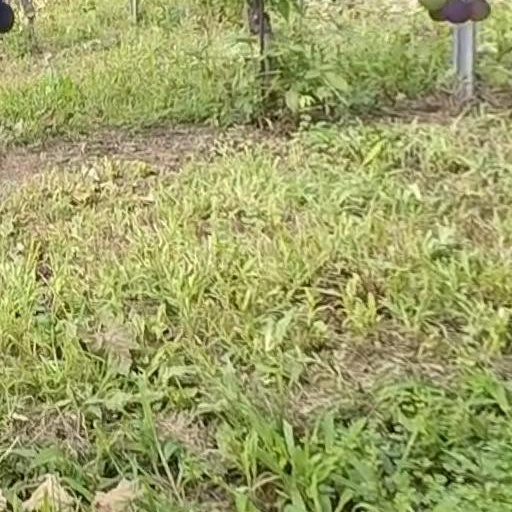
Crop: grape